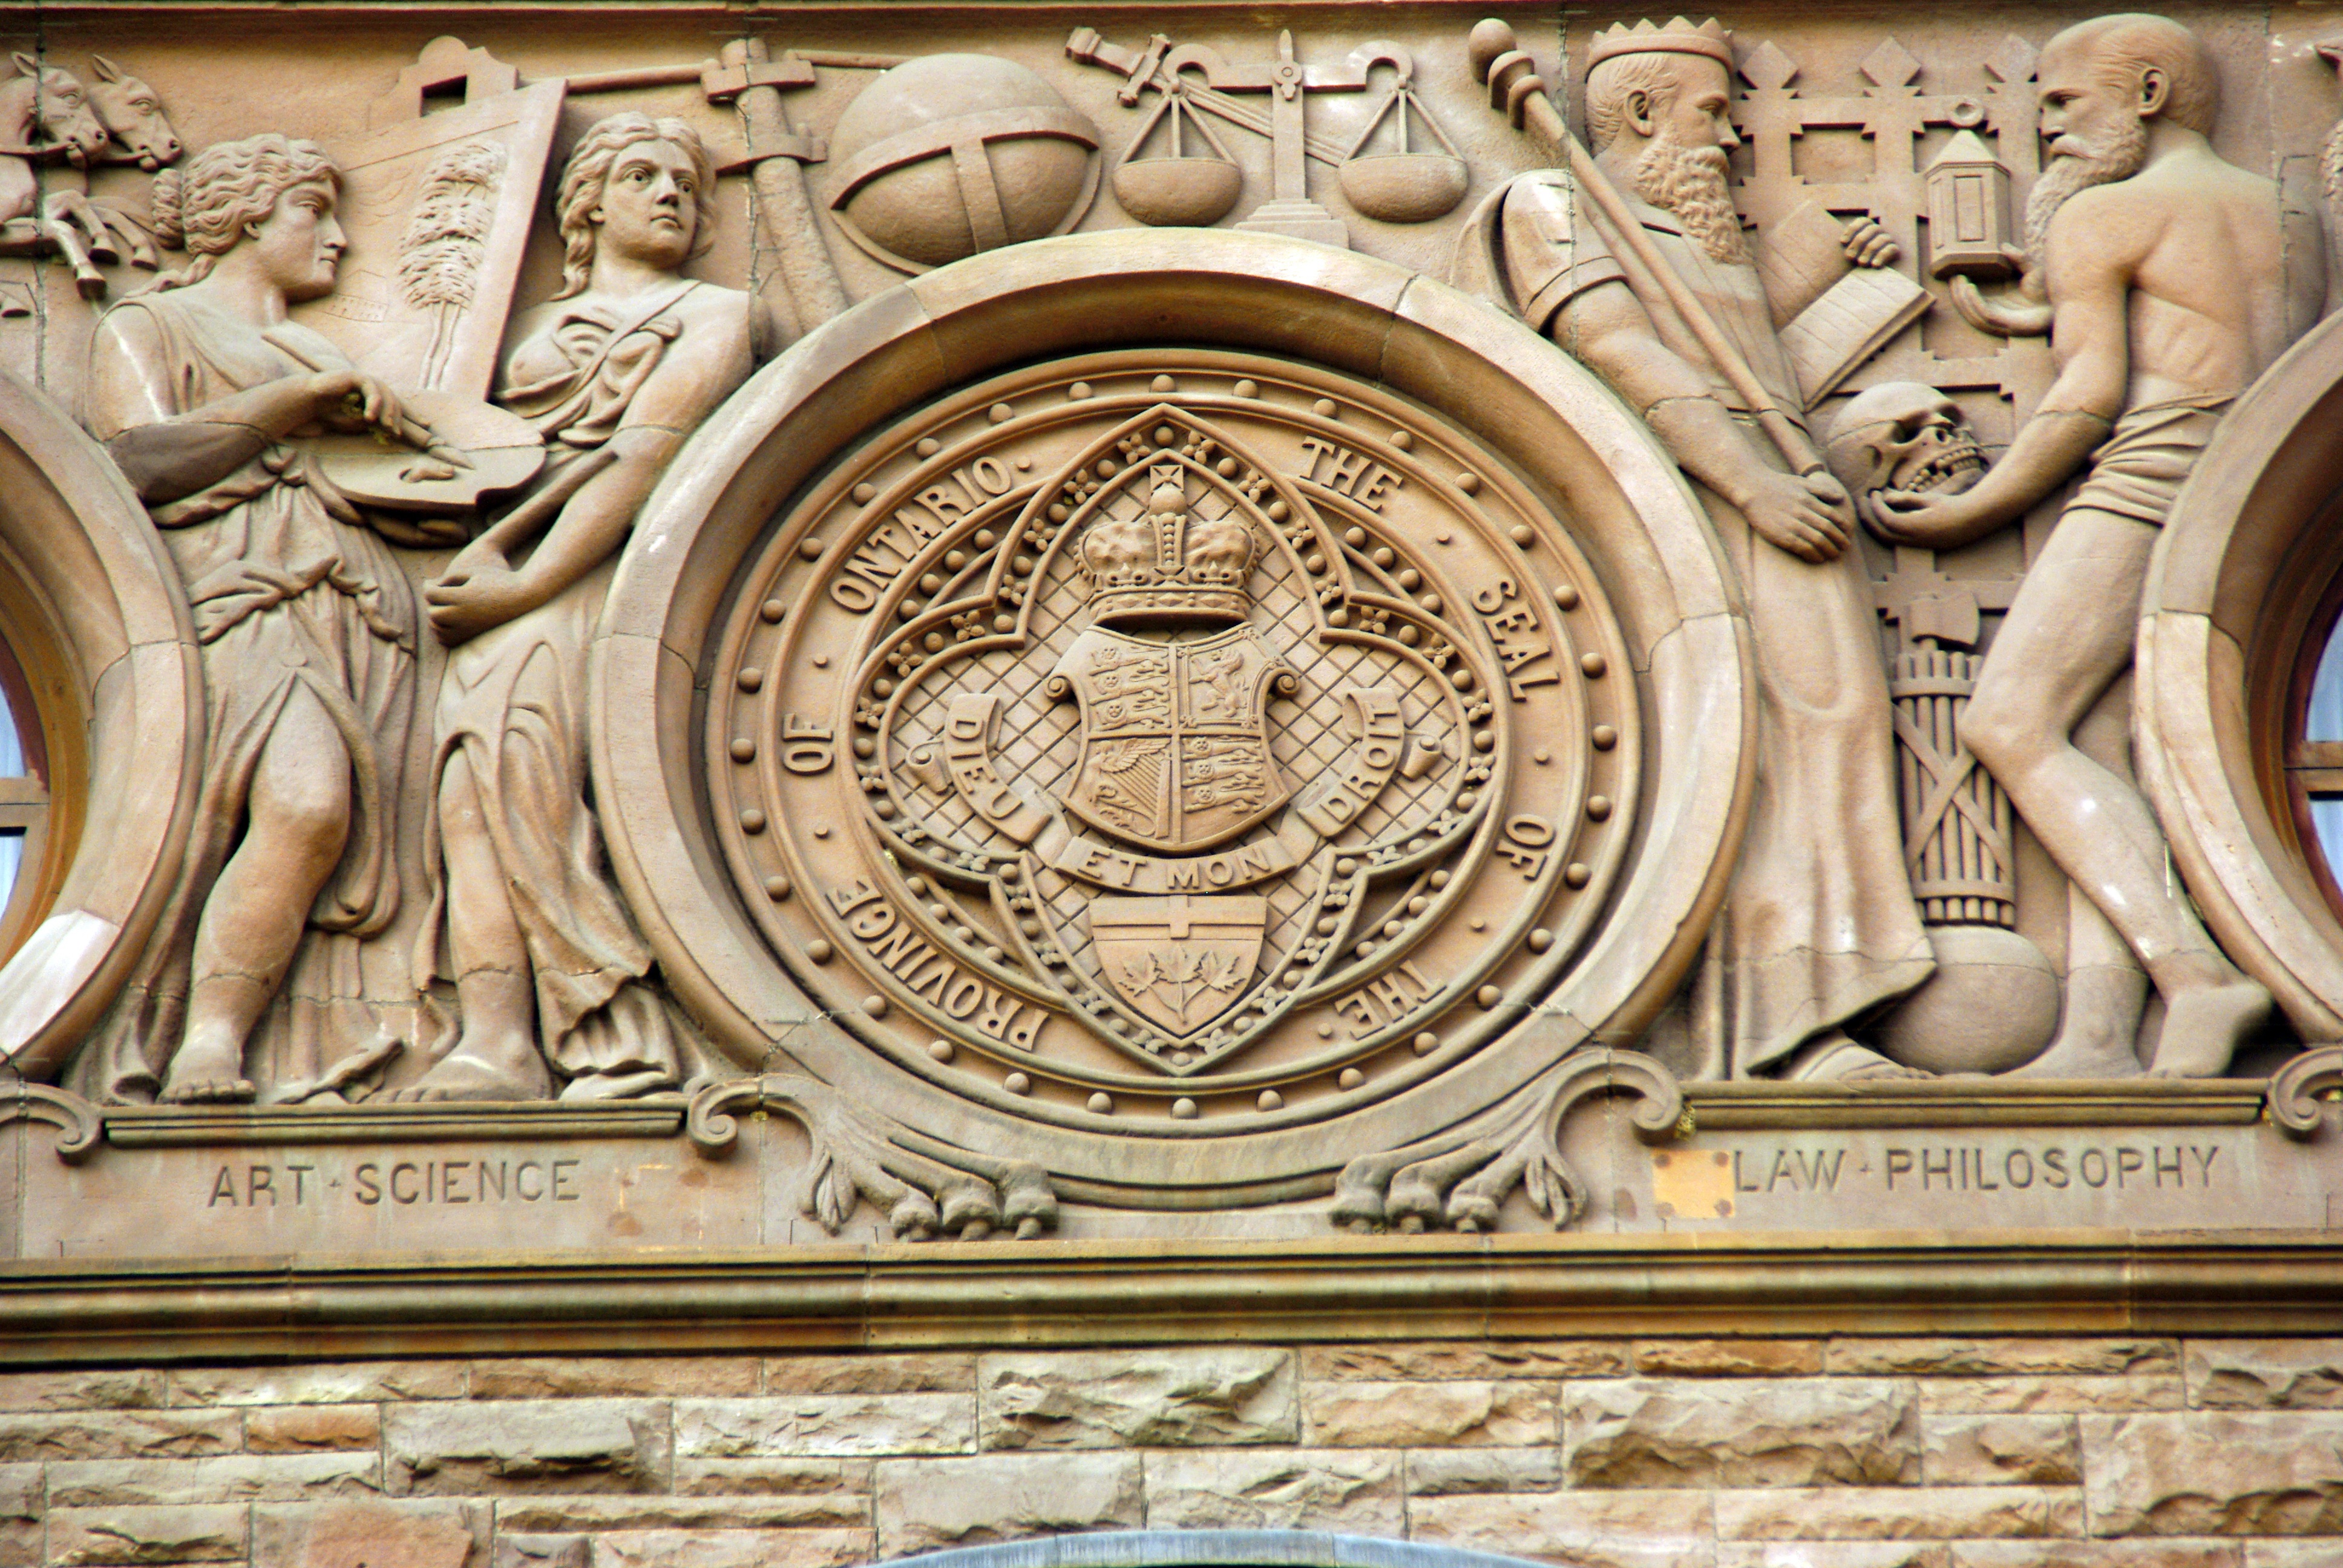
architecture, statue, cathedral, sculpture, art, temple, canada, university, currency, toronto, basilica, carving, relief, teaching, stone carving, st george, ancient history